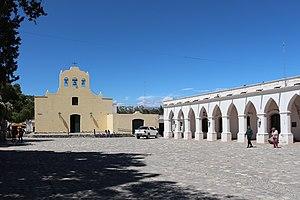
Église San José de Cachi et Musée archéologique Pío Pablo Díaz, Cachi, Argentine
Cachi est une petite ville du nord-ouest de l'Argentine, située en province de Salta. Elle est le chef-lieu du département de Cachi.